Sarah Brown Ingersoll Cooper

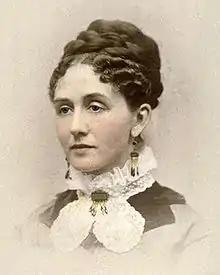
"A Woman of the Century"

Sarah Brown Ingersoll Cooper (December 12, 1835 – December 11, 1896) was an American educator, author, evangelist, philanthropist, and civic